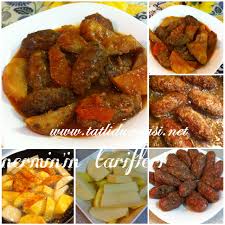
Yemek: izmir_kofte